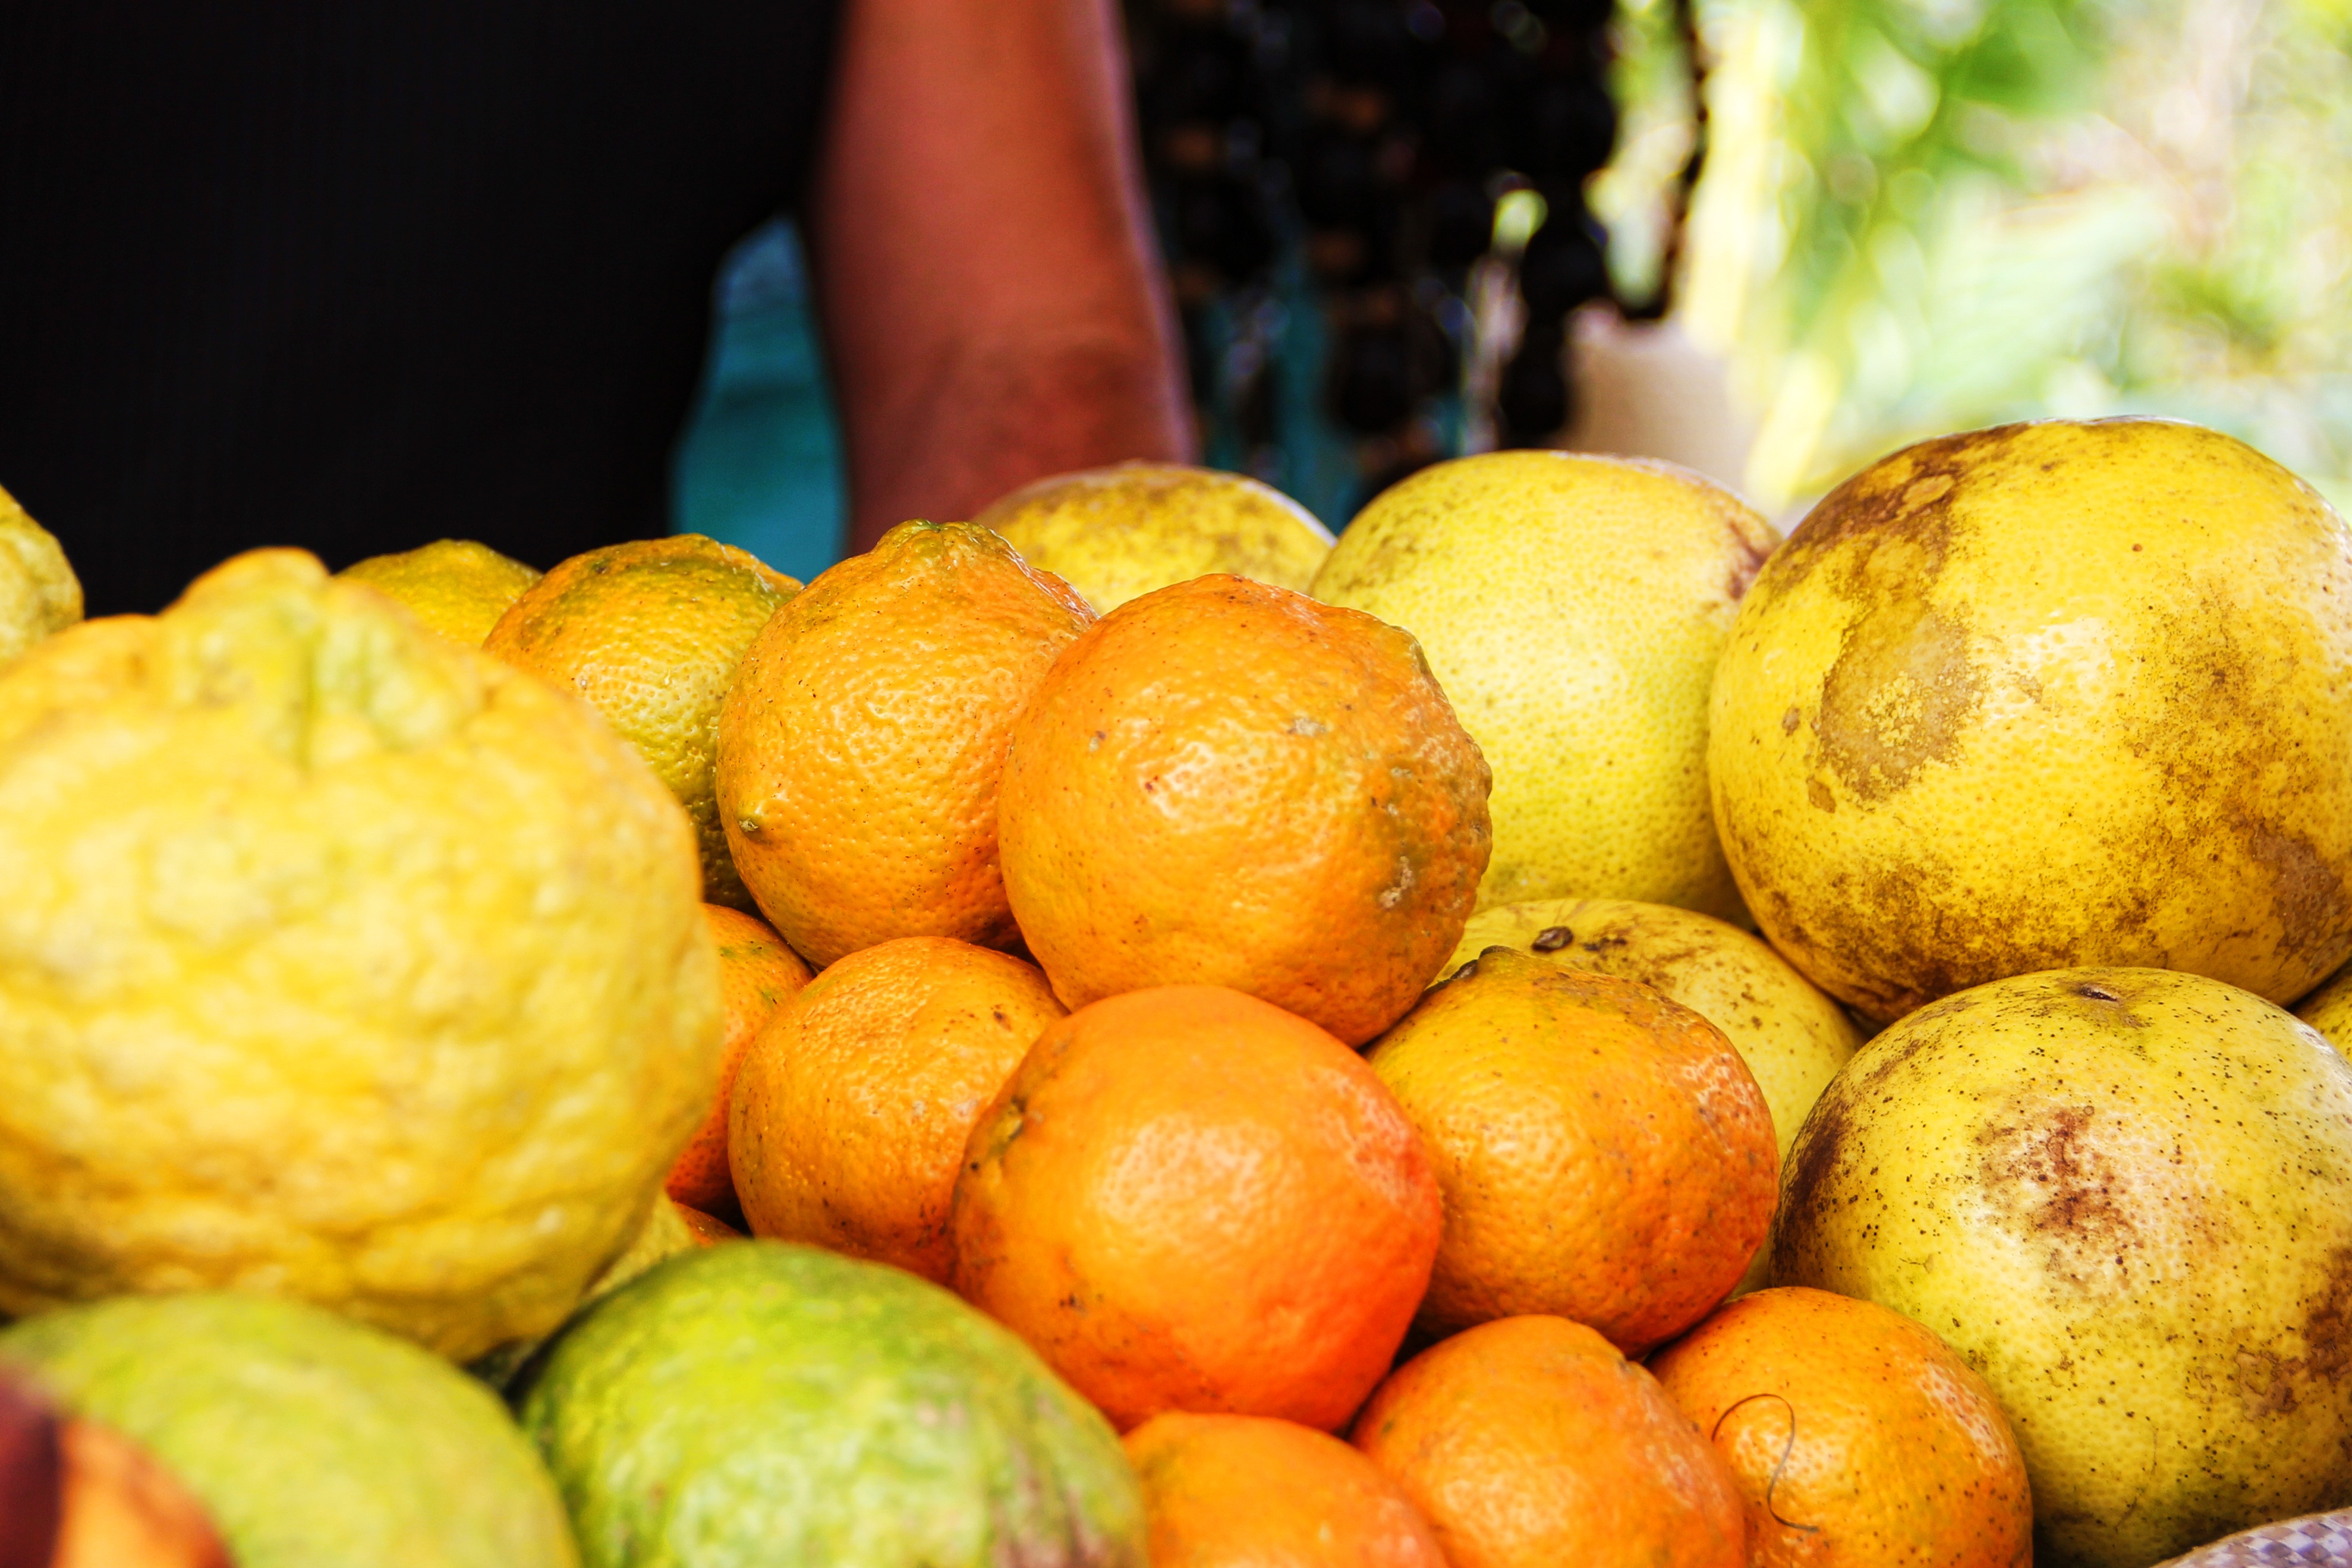
plant, fruit, orange, food, produce, market, yellow, healthy, lemon, cuba, fruits, vitamins, citrus, flowering plant, fruity, bitter orange, land plant